Market Square, Nowy Targ

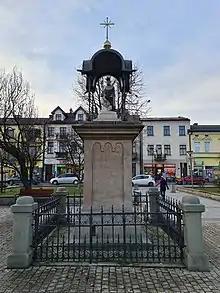
Sculpture of St. John Cantius

The chapel was built after the great fire of Nowy Targ in 1784. The chapel is marked on the cadastral plan, which was made after the city was rebuilt in 1846. On the plan, the chapel is located in the western part of the Market Square and surrounded by four trees.